Maloti Mountains

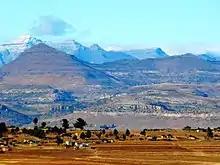
Snow-capped Maloti Mountains

The area is usually dry between May and September, which are largely winter months. It experiences snow every month of the year. The snow and drainage, which includes the Orange River, Tugela River and the tributaries of the Caledon River make this the source of much of Southern Africa's fresh water.